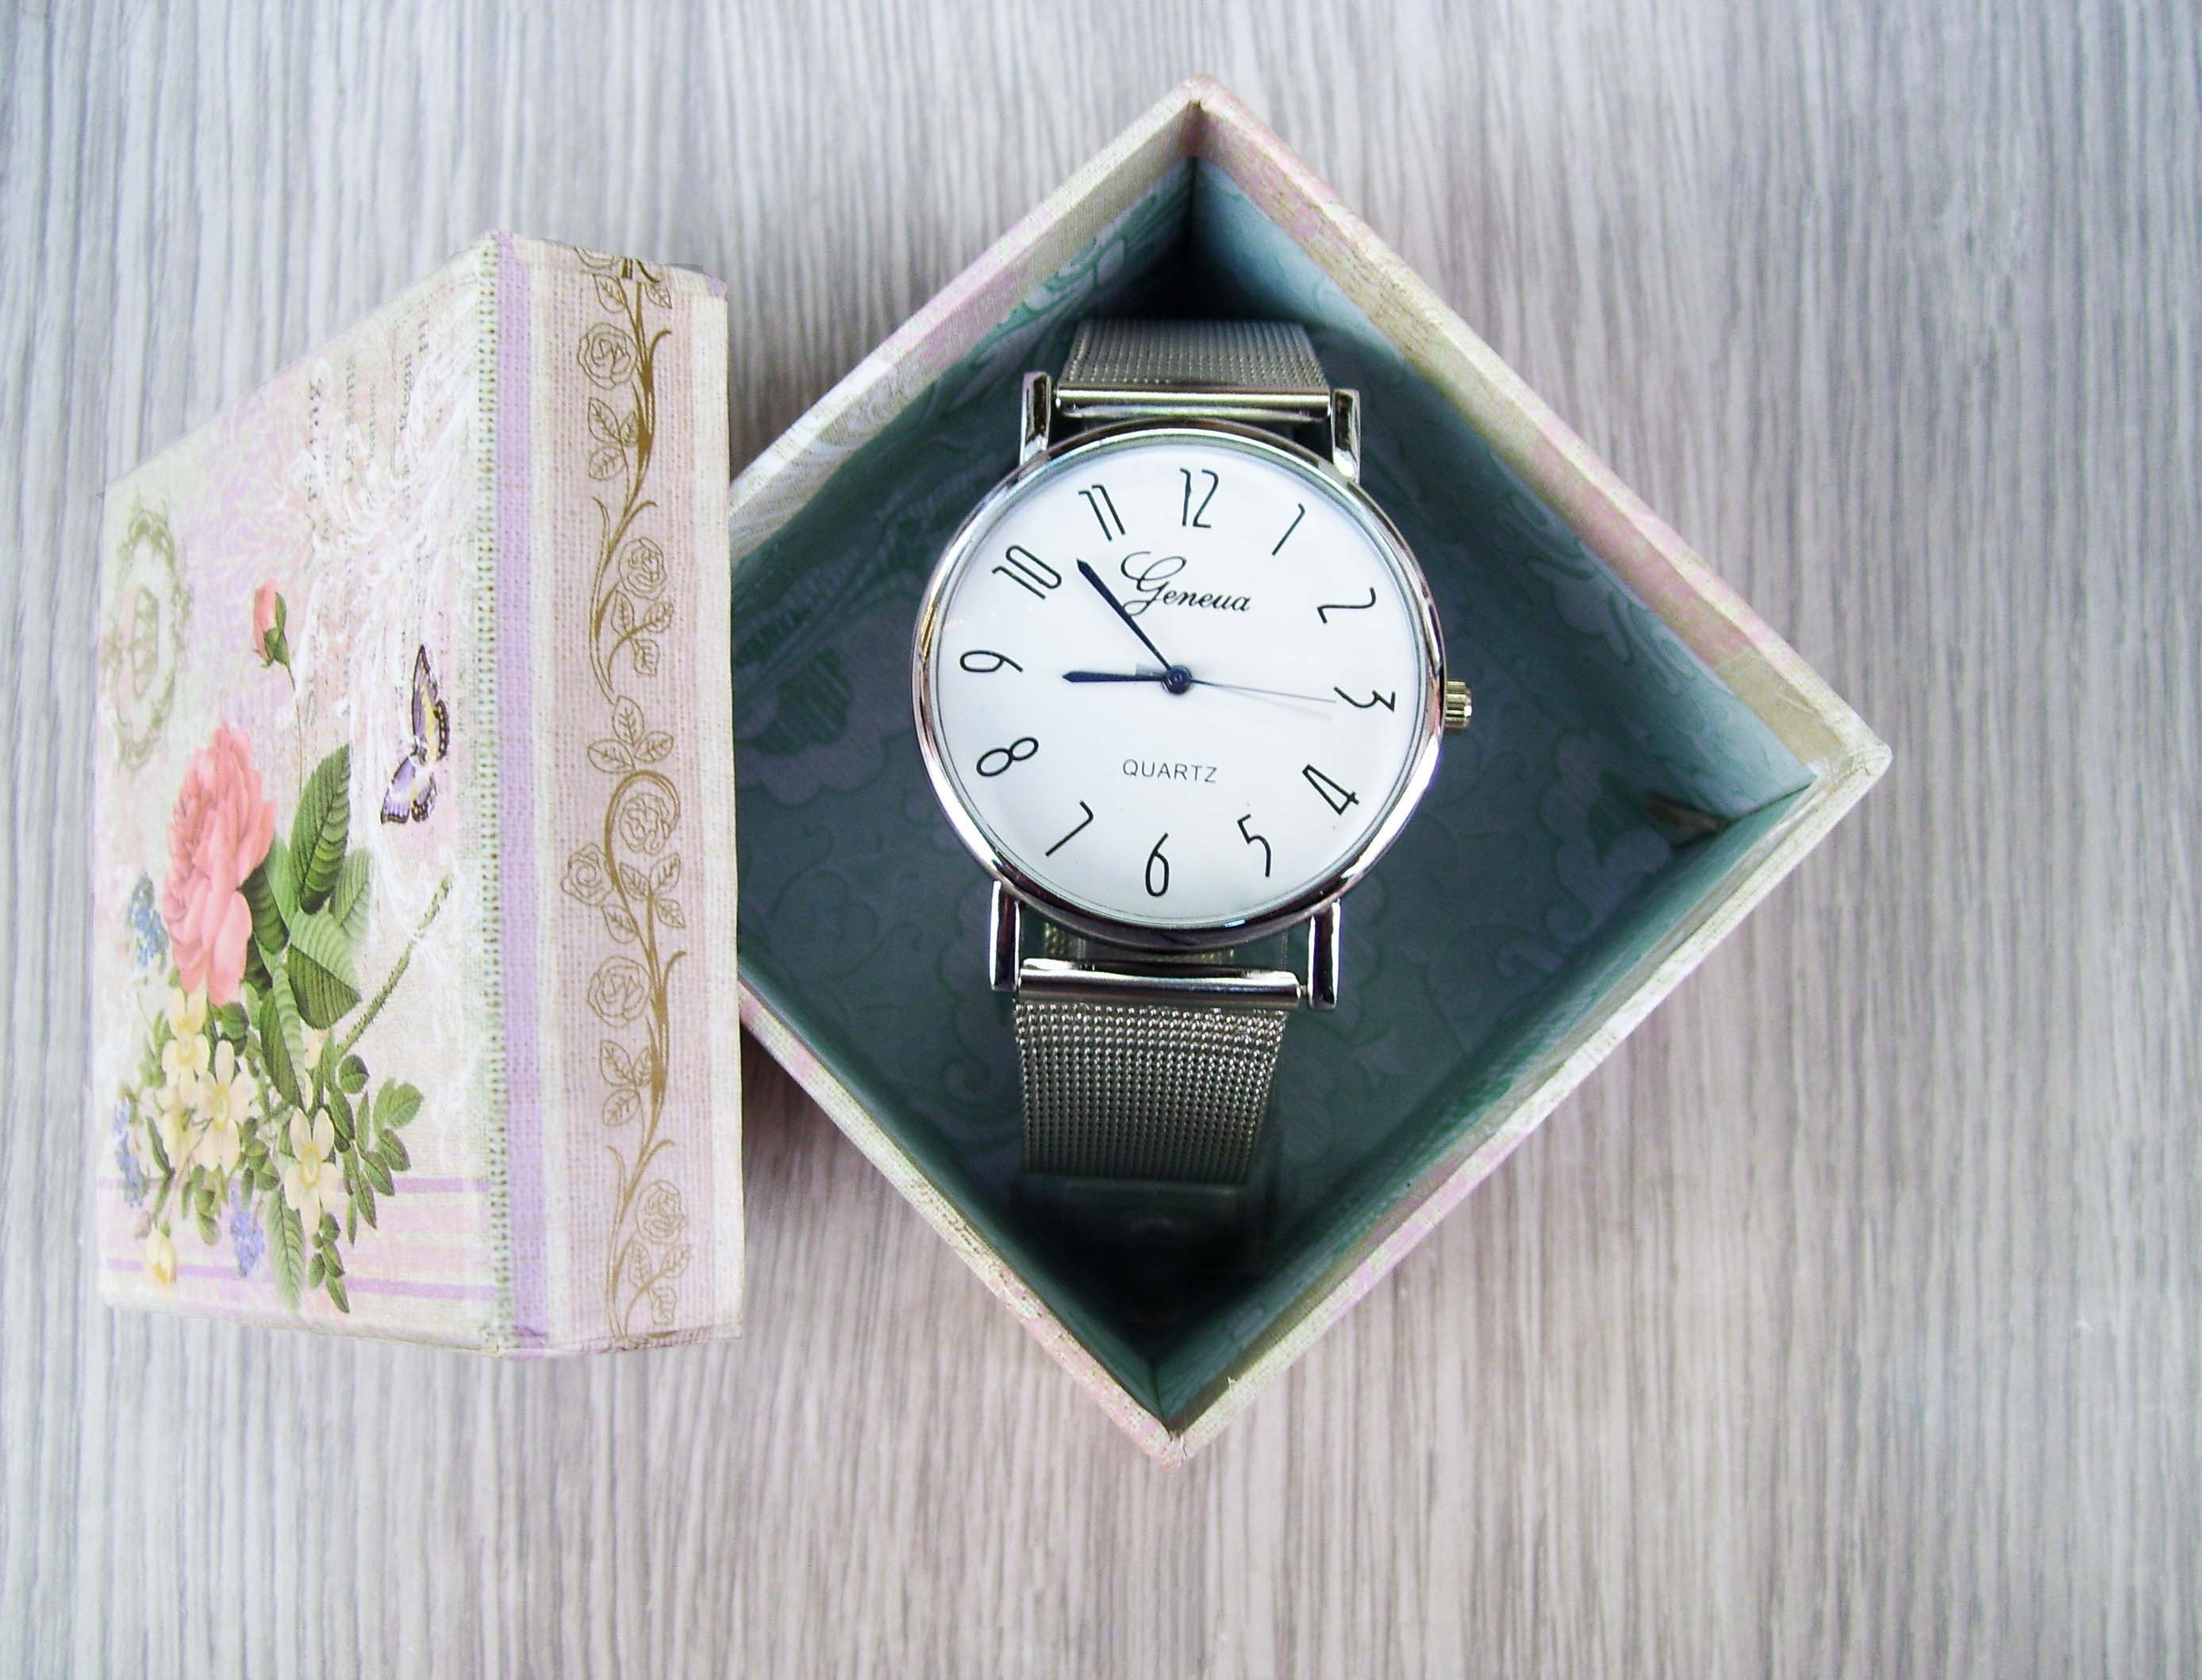
watch, clock, time, analog, gift, color, box, jewelry, minute, dial, bracelet, free photos, wrist watch, colors, exposition, silver, bracelets, picture frame, tips, hours, elapsed time, watches, measurement of time, male watch, clock shield, watch time, clock tips, ladies watch, shop windows